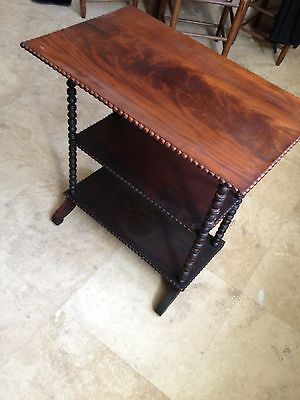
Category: table